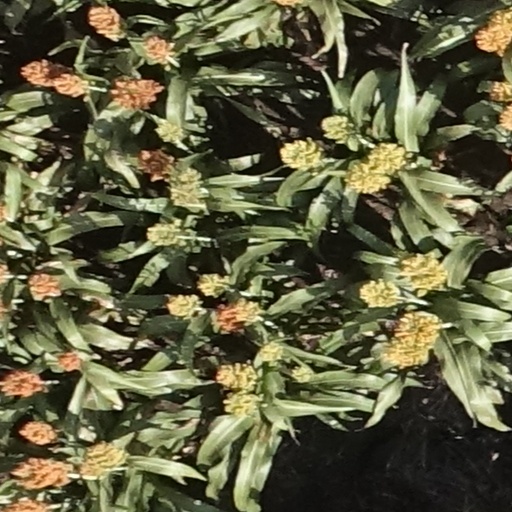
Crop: sorghum